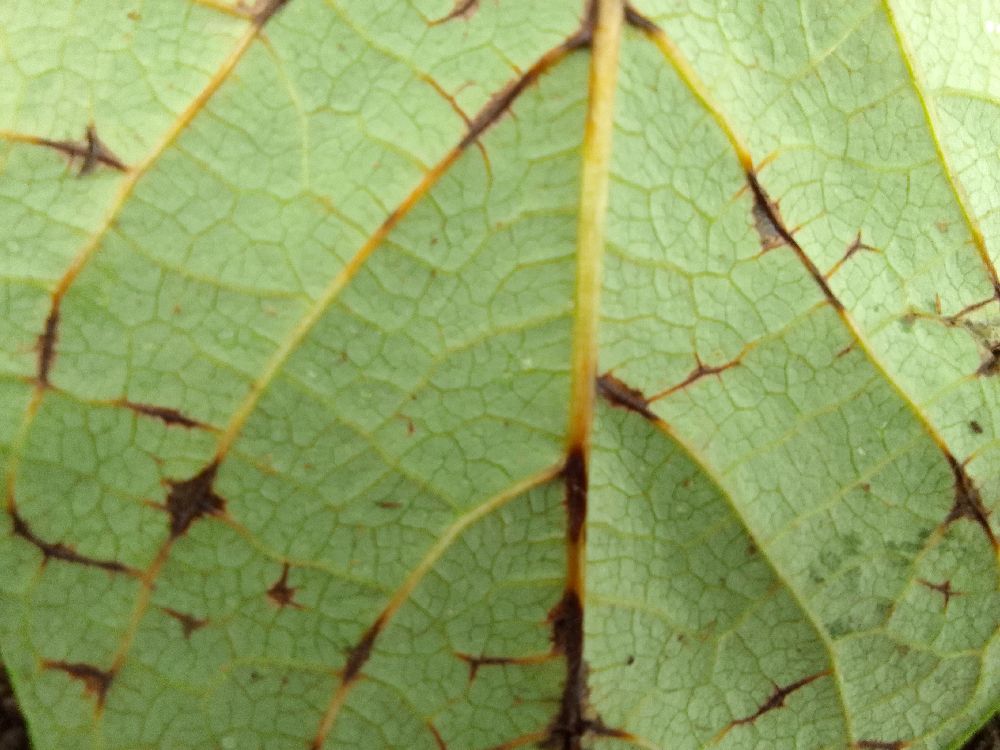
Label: anthracnose